Concerns and controversies at the 2022 Commonwealth Games

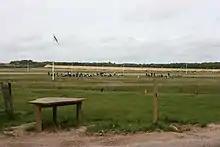
National Shooting Centre in Bisley, Surrey was rejected by the Birmingham organising committee to host shooting.

In January 2018, the CGF confirmed that shooting, which is an optional sport according to the CGF constitution, would not feature at the 2022 Commonwealth Games as the organising committee of the Games decided to exclude the sport. This sparked anger amongst the athletes from India and the Indian Olympic Association (IOA) as India performed well in shooting during the previous edition of the Games at Gold Coast in 2018 by winning 16 medals, including 7 golds. Officials from the National Rifle Association of India and IOA were unhappy with the decision of removal of shooting and wanted the Indian government to boycott the 2022 Commonwealth Games. Meanwhile, the IOA requested the CGF and the organising Committee of the 2022 Commonwealth Games to include Shooting in the event. On 20 June 2019, during the CGF board meeting in Birmingham, the CGF confirmed that the Shooting sport has been excluded from the 2022 Commonwealth Games as no suitable venue has been found in the host city Birmingham and in the West Midlands region. Later officials from the IOA discussed with the Indian government officials about boycotting the 2022 Games as the organising committee did not add shooting in the Games.